Economy of Coimbatore

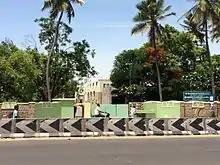
A textile mill in Avinashi Road)

Coimbatore houses a large number of small, medium and large textile mills, along with a number of textile research institutes. The city also houses two of the Centers Of Excellences (COE) for technical textiles proposed by